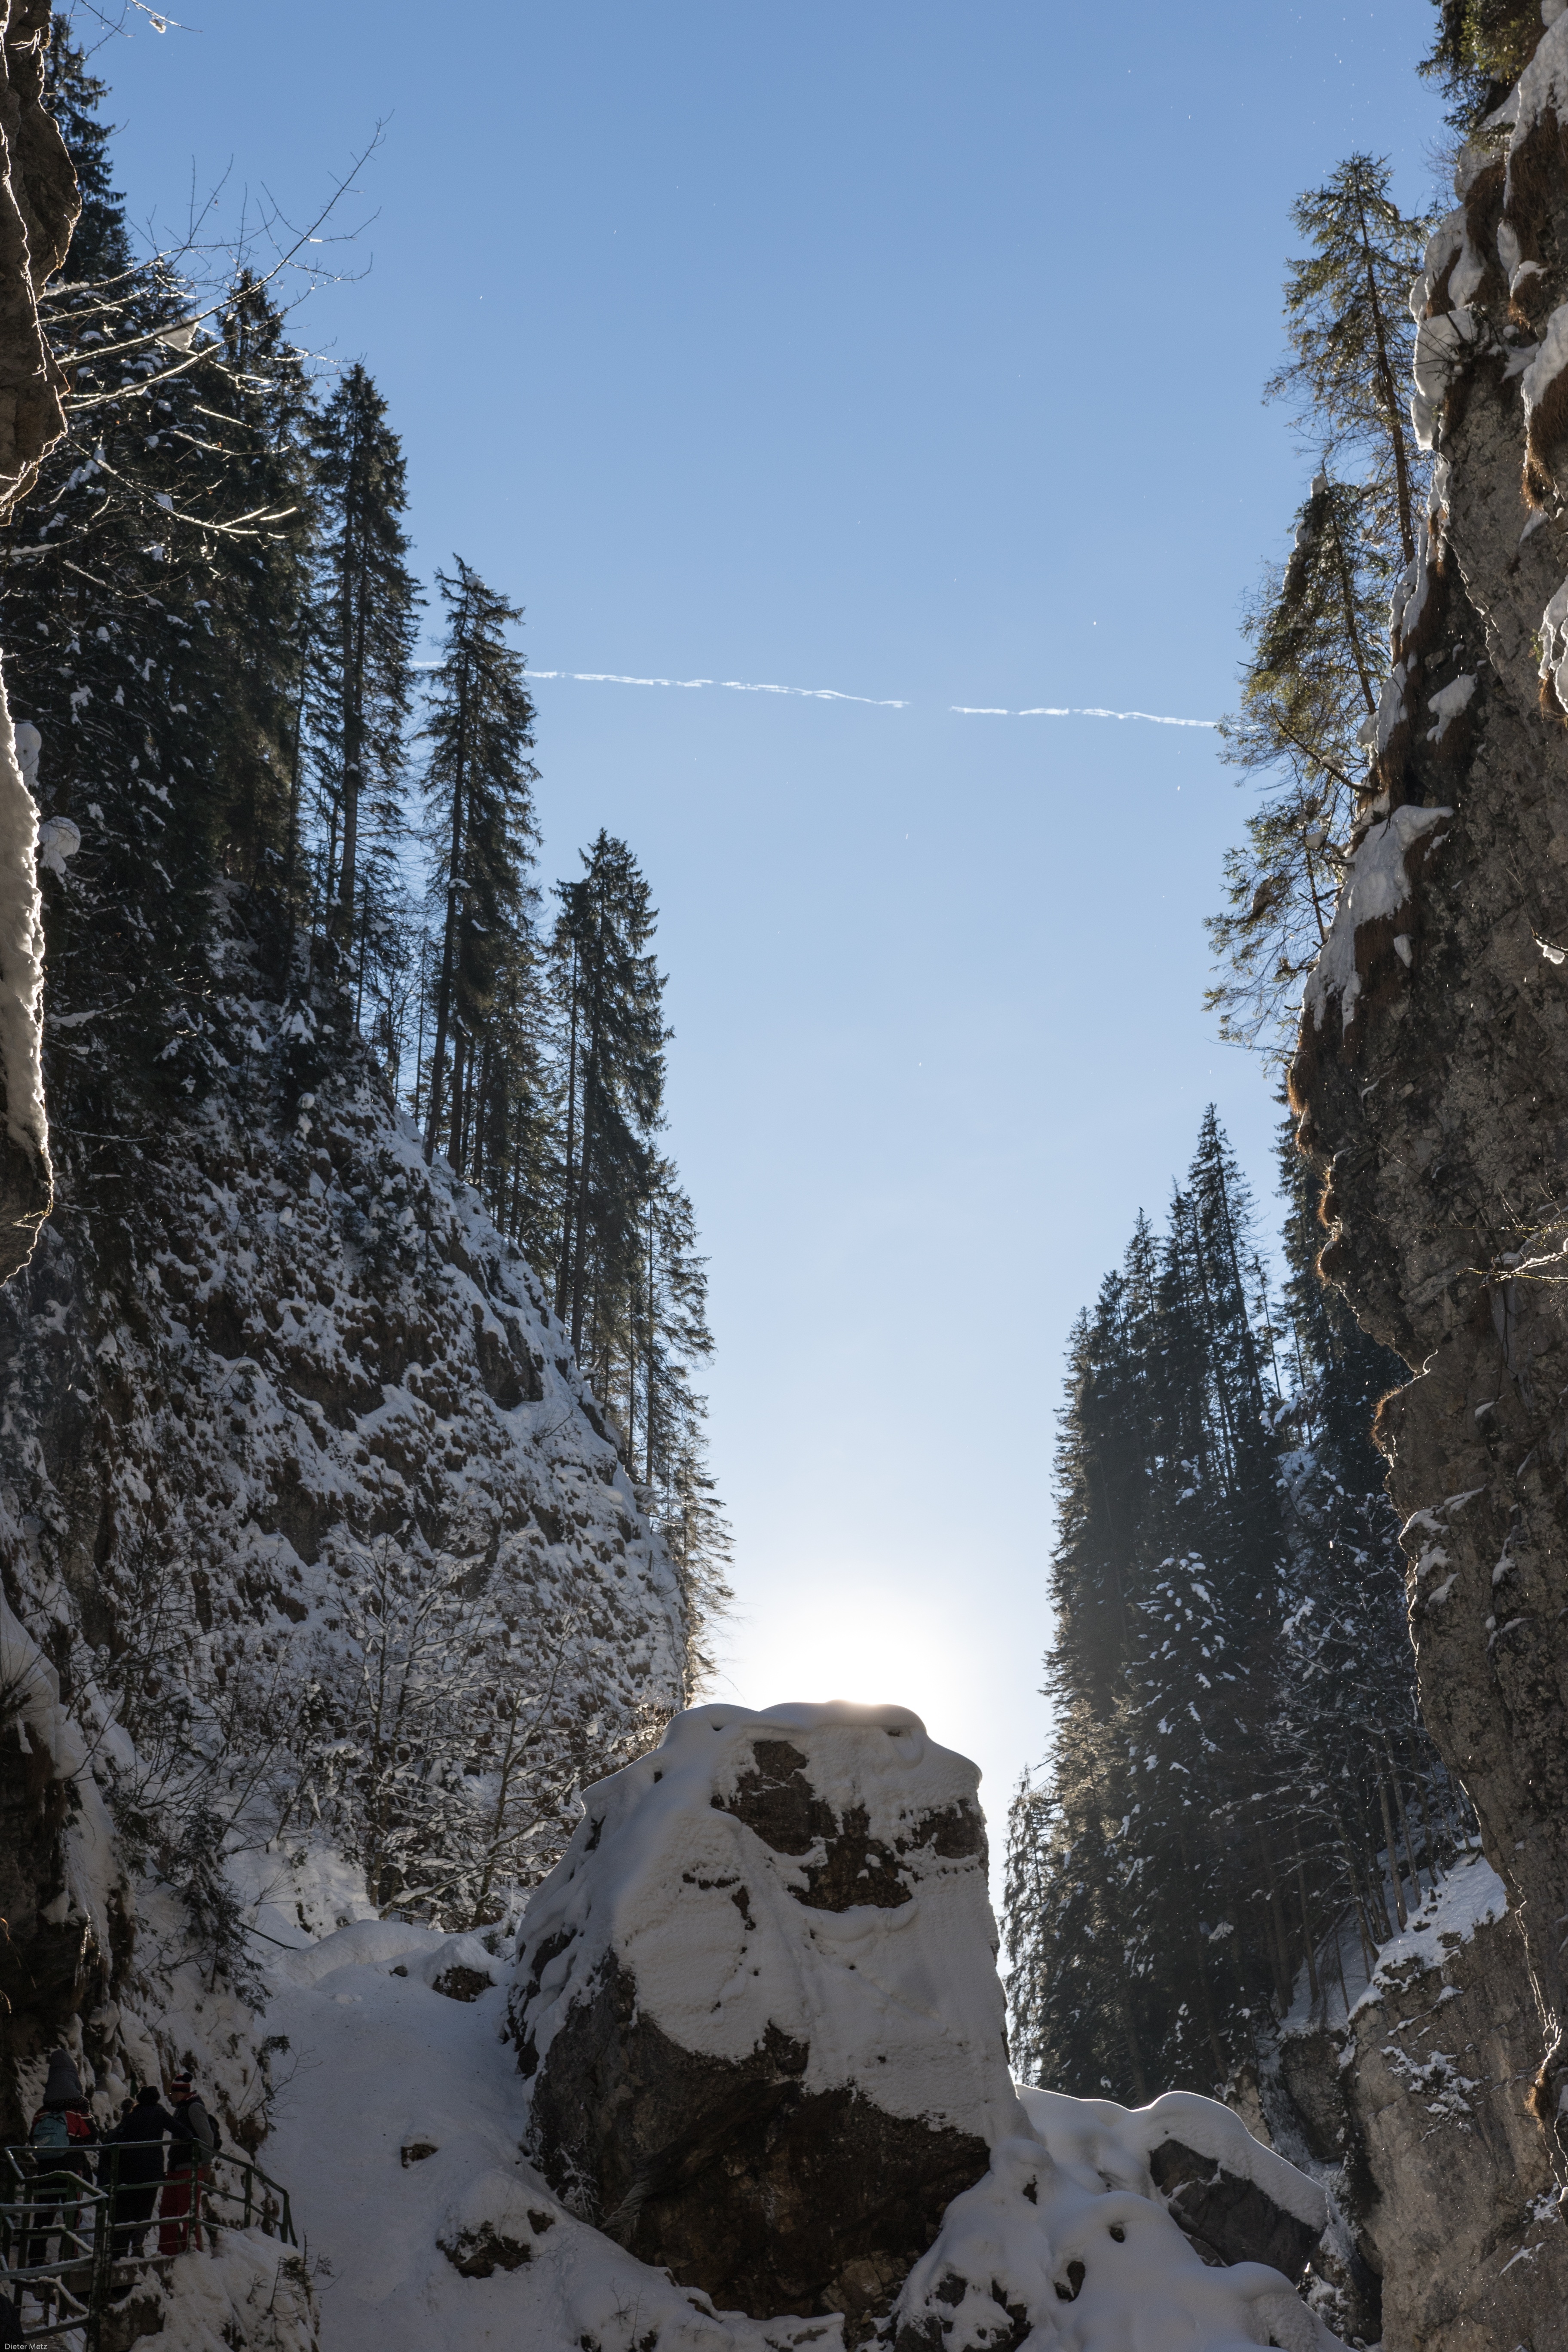
landscape, tree, nature, rock, wilderness, walking, mountain, snow, winter, hiking, adventure, mountain range, ice, weather, alpine, gorge, season, ridge, summit, mountain landscape, trees, oberstdorf, allg u alps, breitachklamm, woody plant, mountainous landforms, geological phenomenon, allgau